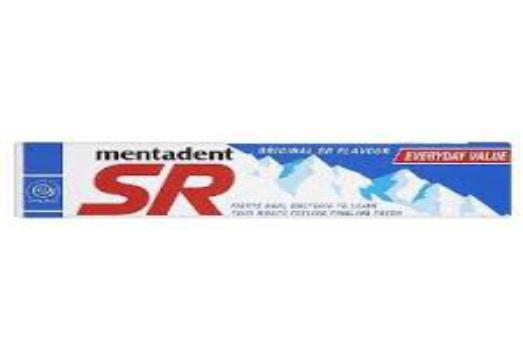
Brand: mentadent sr
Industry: Necessities